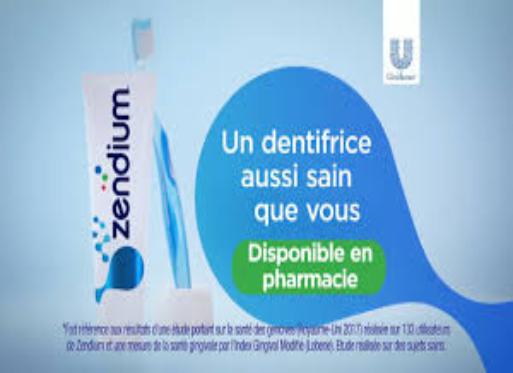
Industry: Medical